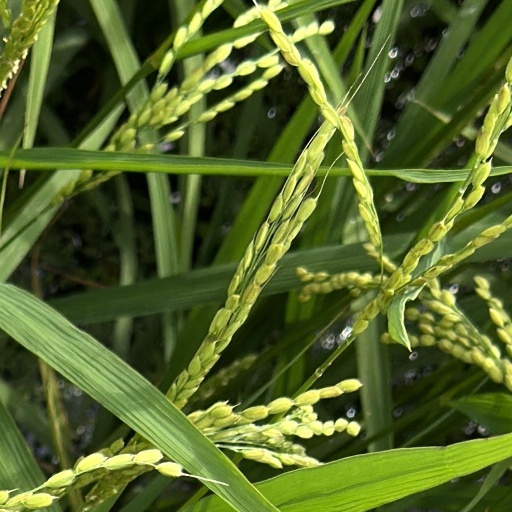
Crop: rice